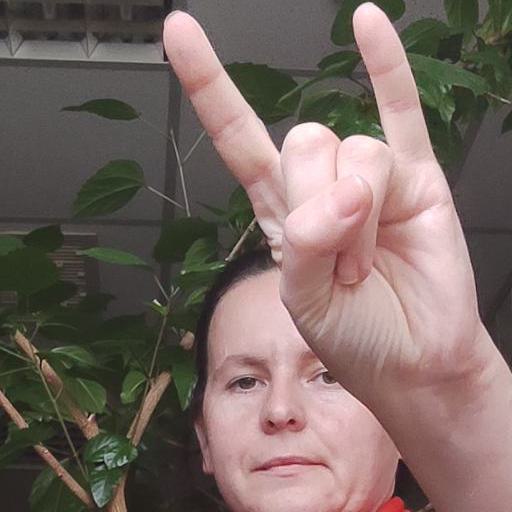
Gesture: rock